Dimcho Belyakov

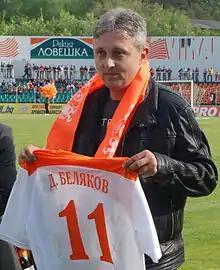
Dimcho Belyakov in 2010

Dimcho Belyakov (born 6 October 1971 in Gotse Delchev) is a former Bulgarian footballer who played as a forward. In the late 1990s he also received a call-up to the Bulgaria national team. In this time Belyakov made his debut under manager Hristo Bonev against Slovakia on 11 March 1997.